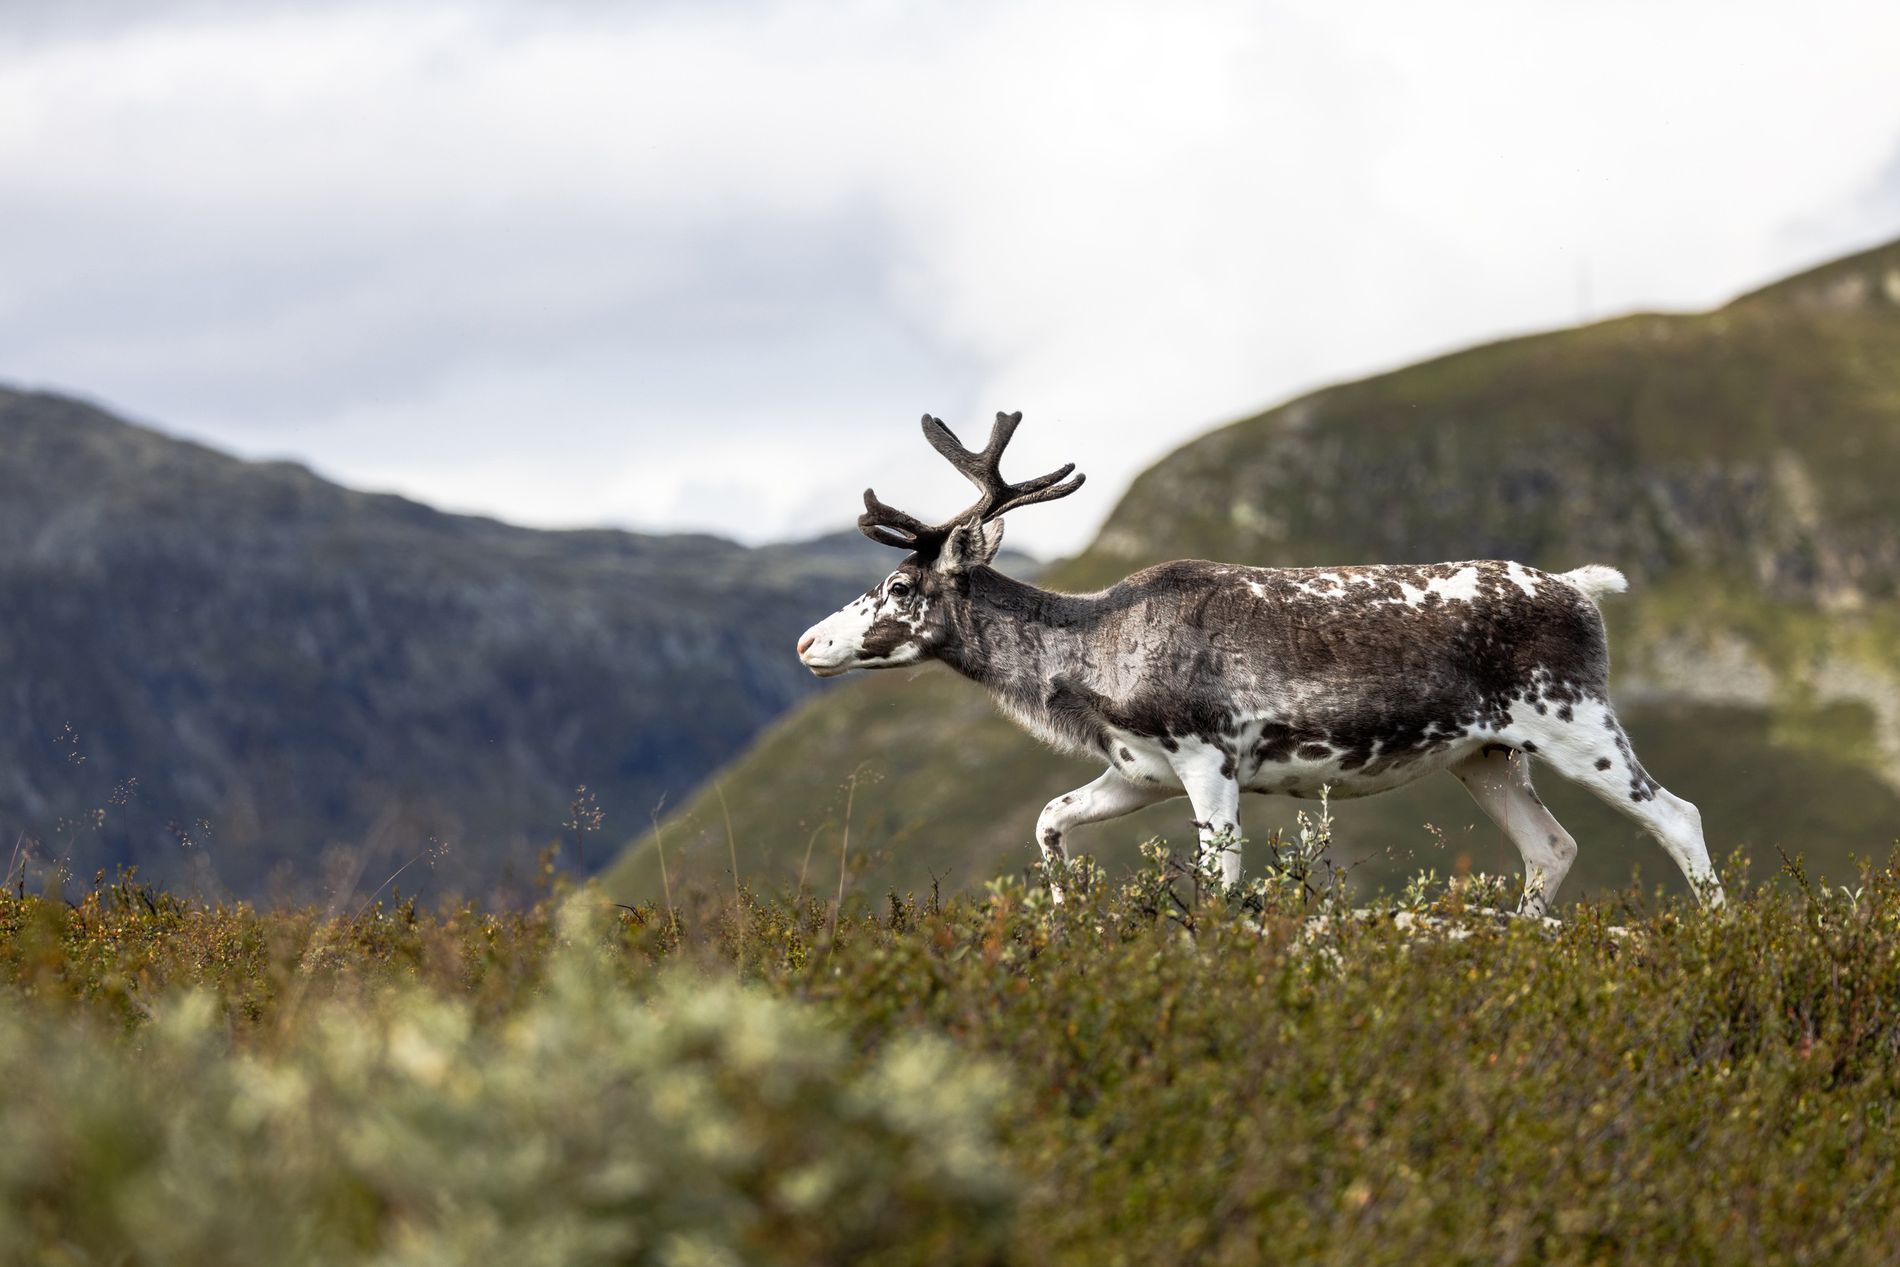
Wilderness Deer
A picture of a deer with antlers walking in grassland down the greenery mountains, the sky looks blurry and the weather isn't stable.
A closeup-angle shot captured in daylight, the sunlight is dim which indicates unstable weather, the variant color of the mountains and vegetation support the wildlife spirit, the elements of the shot suggest illustrating the wildlife of the animals and the beauty of nature around them with wild and adventure atmosphere
Labels: Animal, Deer, Mammal, Wildlife, Elk, Antler, Kangaroo, Outdoors, Nature, Moose, Field, Grassland, Countryside, Farm, Pasture, Rural, Sky, Mountains, Vegitation
Camera: Canon Canon EOS R5
Lens: RF100-500mm F4.5-7.1 L IS USM
Aperture: F5
Exposure: 1/1000 sec
ISO: 100
Focal length: 200